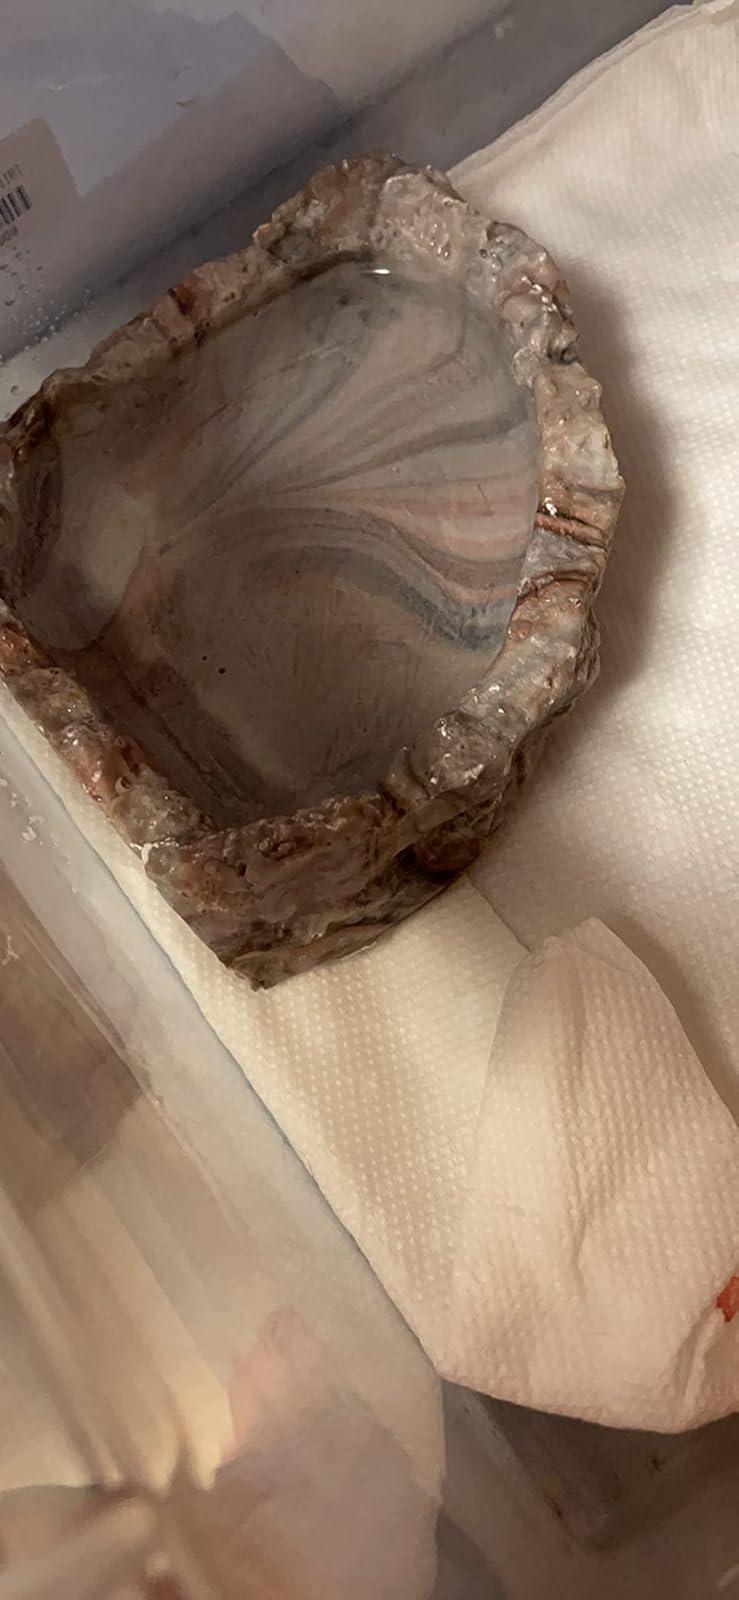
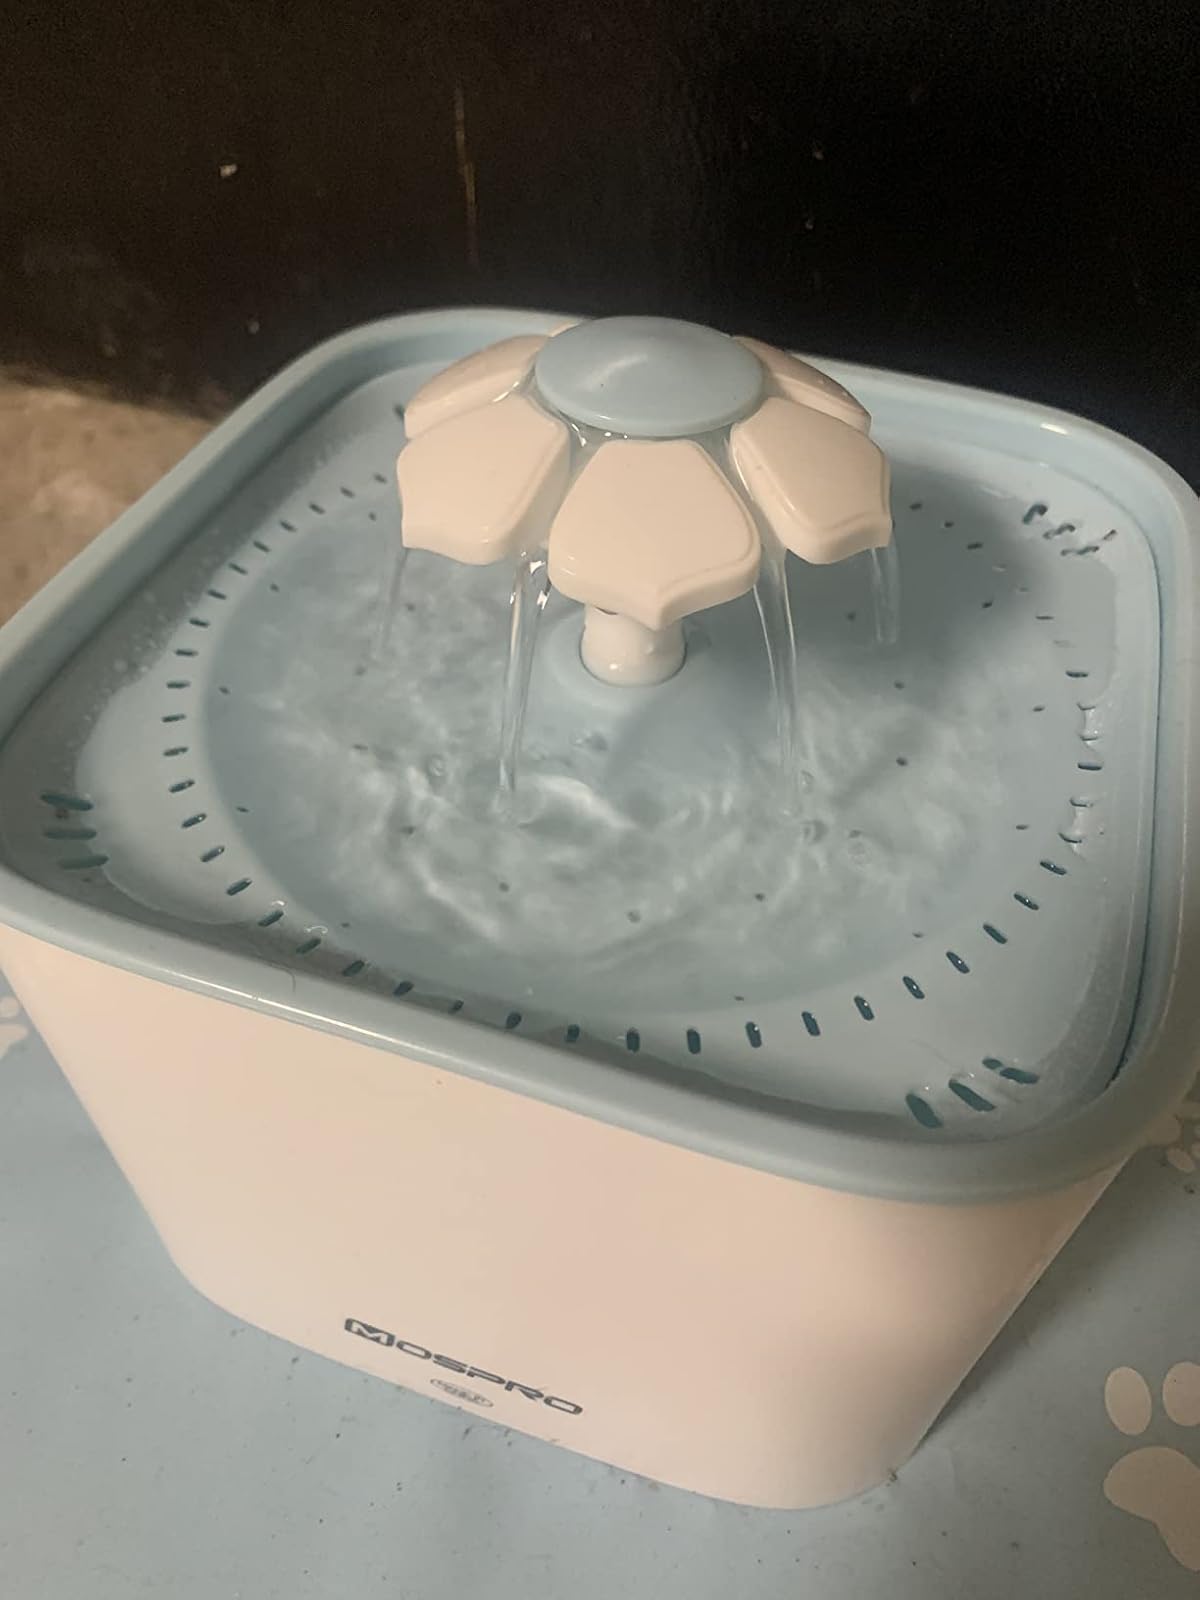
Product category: items_bowl
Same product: no